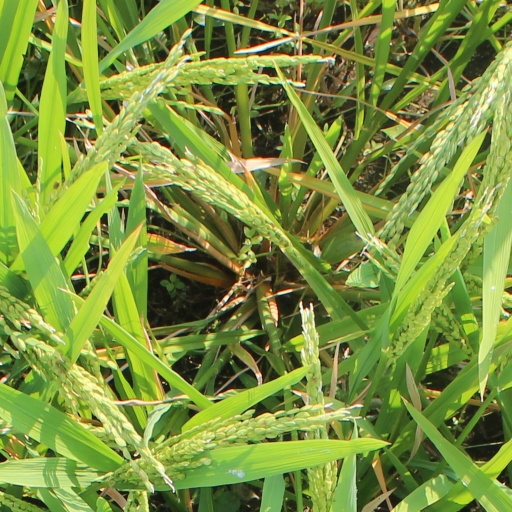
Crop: rice